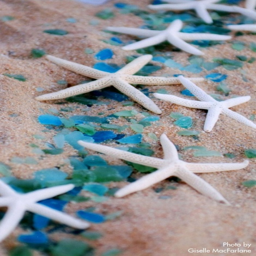
starfish and sea glass -- shared